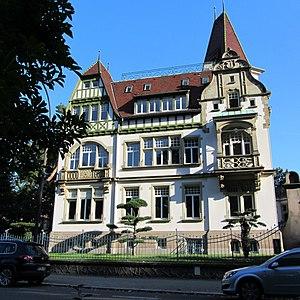
Cette somptueuse villa issue de l’Art Nouveau a été construite dans les années 1901 – 1902 par l’architecte Albert Nadler à qui l’on doit le style éclectique, mêlant des éléments empruntés à la Renaissance et au Baroque. La propriété, appartenant à un certain Gunderloch, tailleur de pierres, avait été cédée avant la fin des années vingt à un autre architecte Waldemar Osterloff. C’est sous le nom de cette famille, originaire de Saint-Petersbourg que la villa a été dénommée jusqu’à nos jours, et qui devient, après rénovation Le manoir du Contades. Source
Le parc du Contades est un parc public de la ville de Strasbourg. Situé dans la Neustadt, il a été créé en 1764 par le Maréchal Louis Georges Érasme de Contades sur l’emplacement d’un ancien champ de tir.